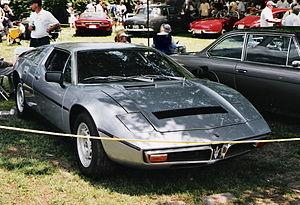
Maserati est un constructeur automobile italien filiale du groupe Fiat-Chrysler spécialisé dans les voitures de luxe, de sport et de course. Fondé par les frères Maserati en 1914, son symbole est un trident, inspiré de la fontaine de Neptune de Bologne.